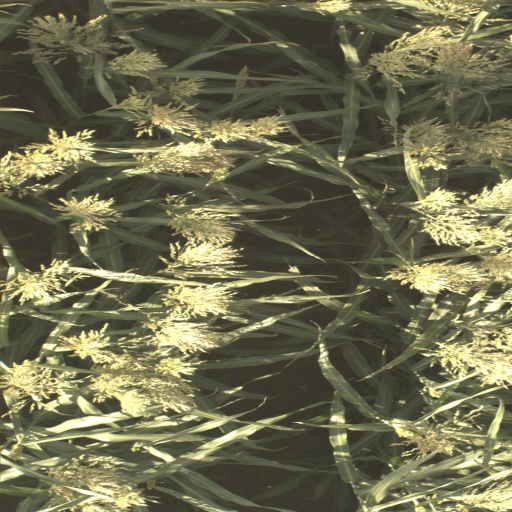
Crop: sorghum